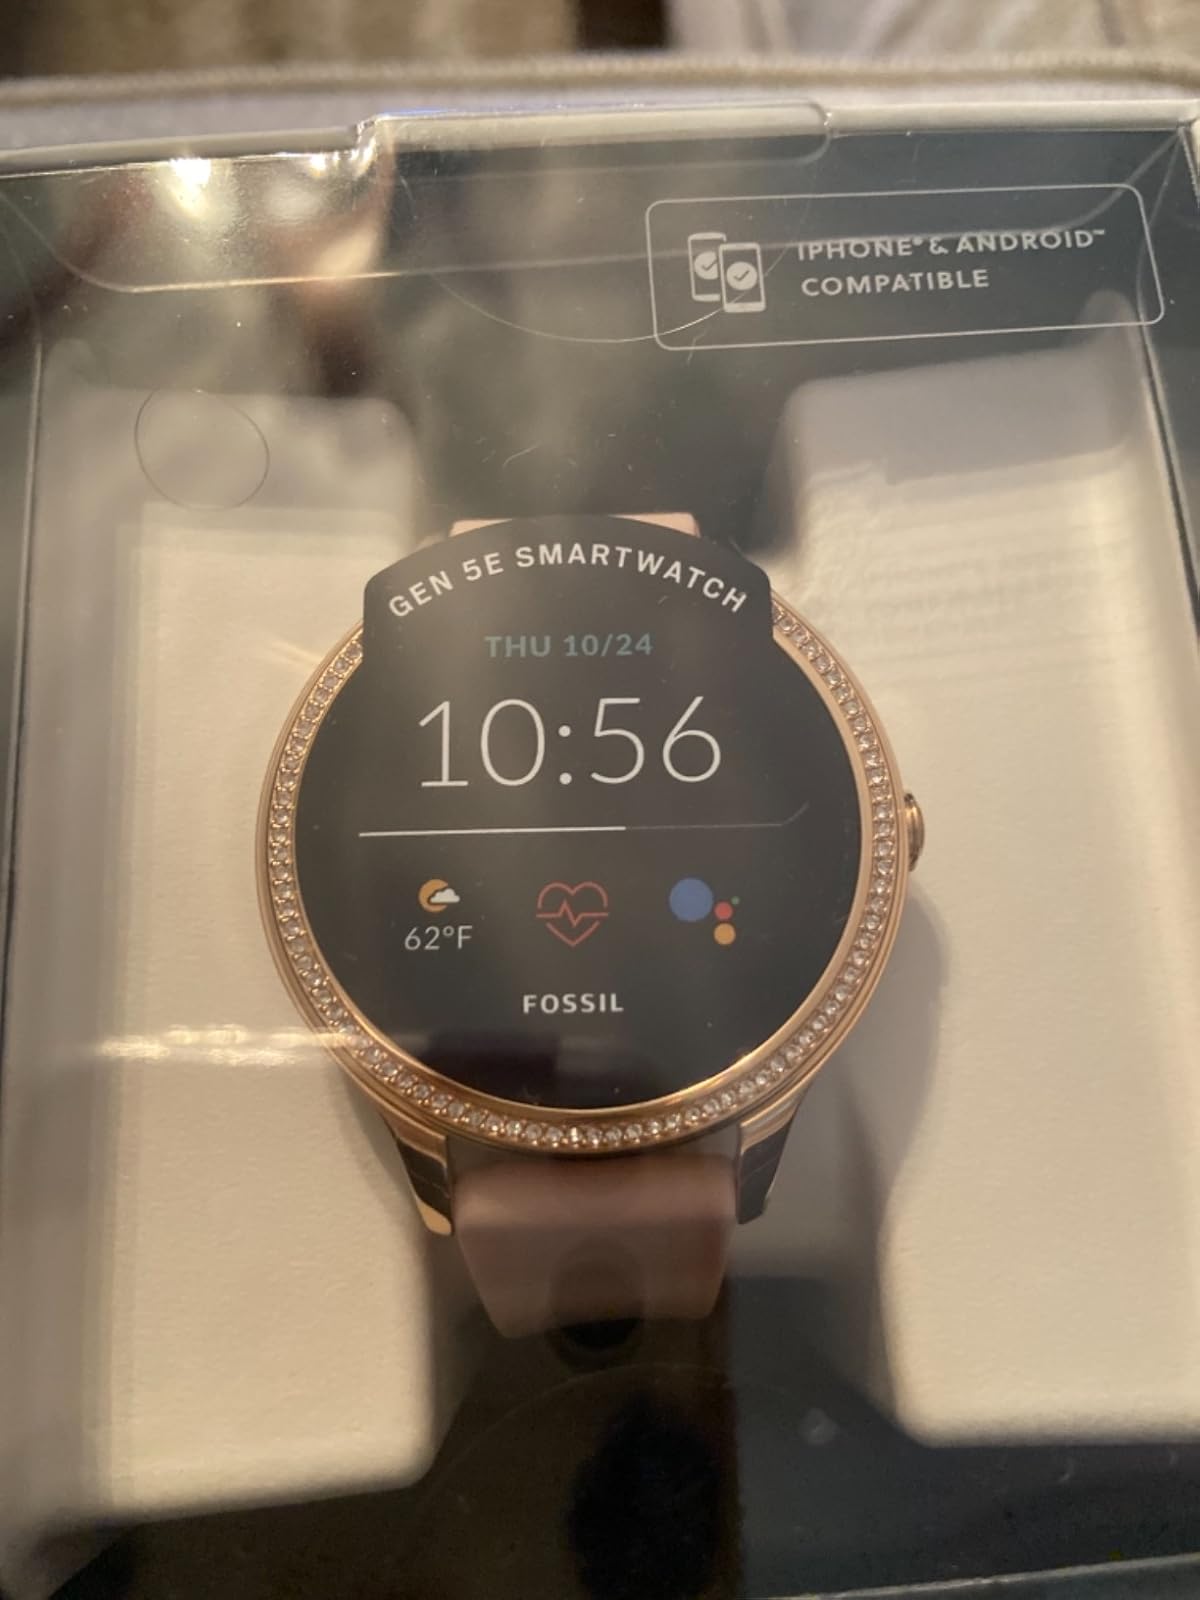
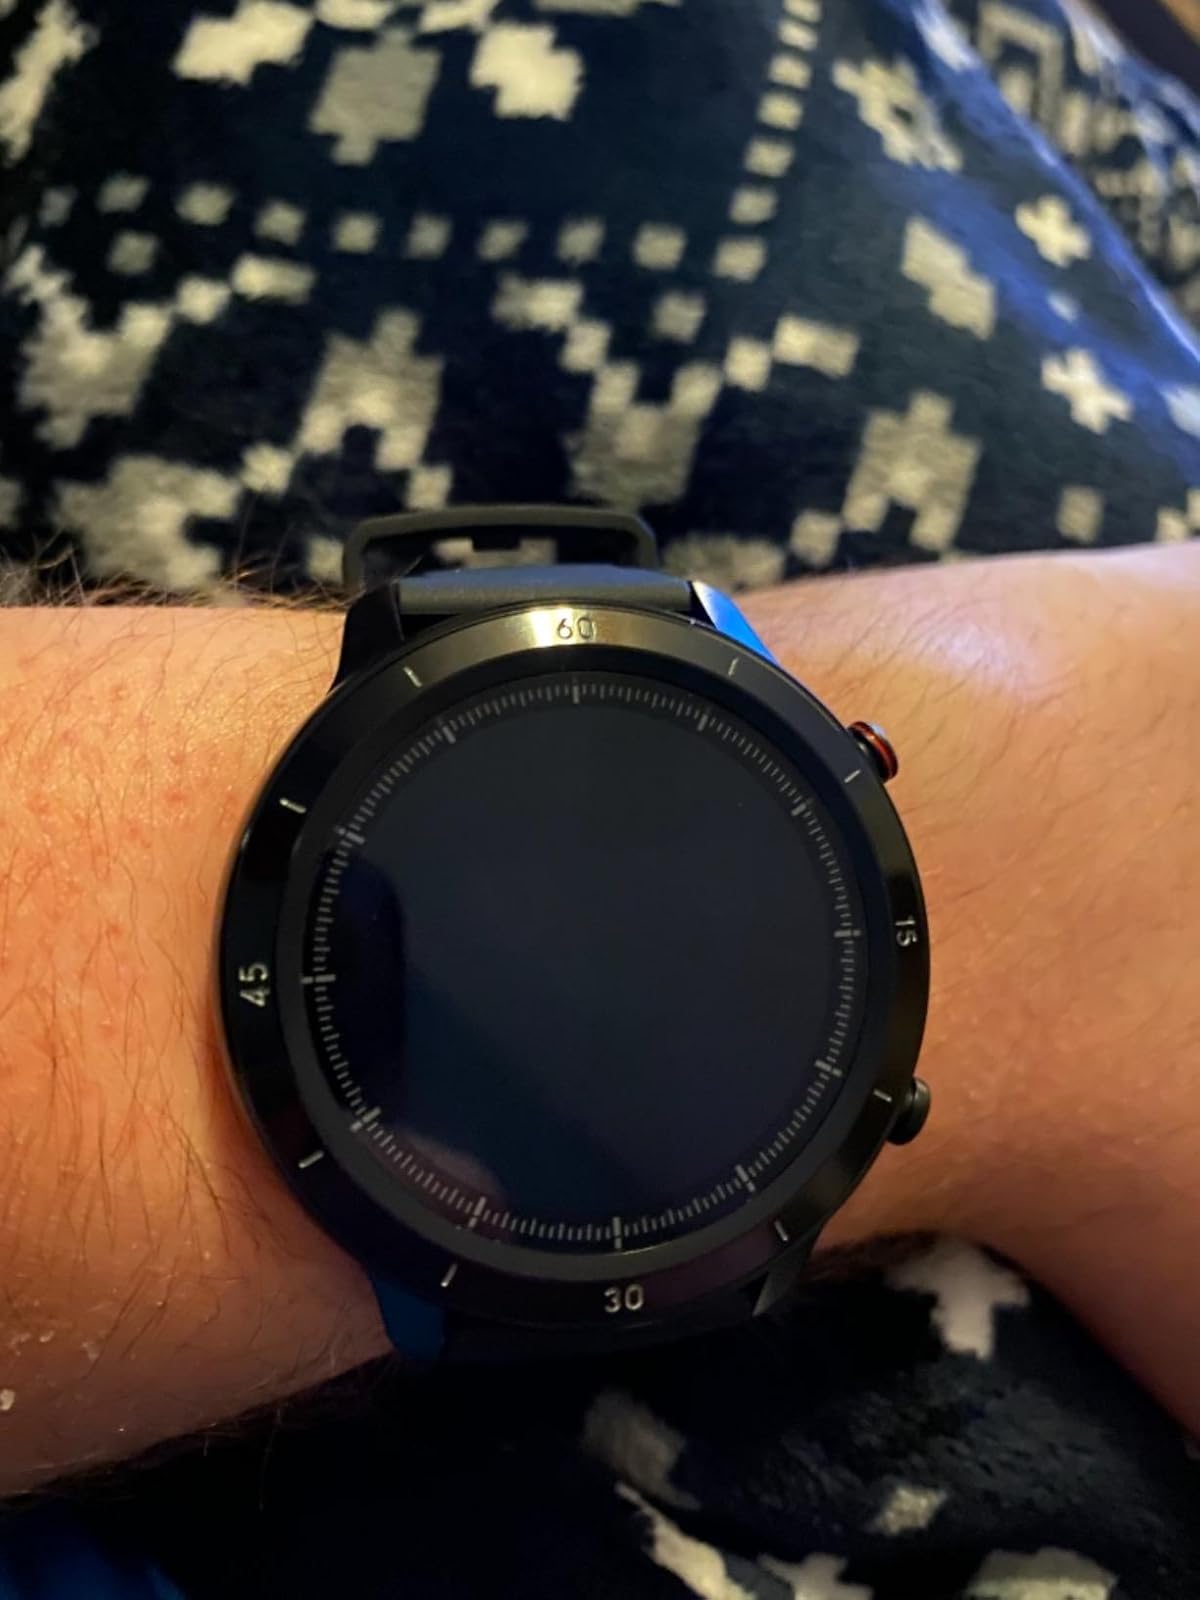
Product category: smartwatch
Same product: no